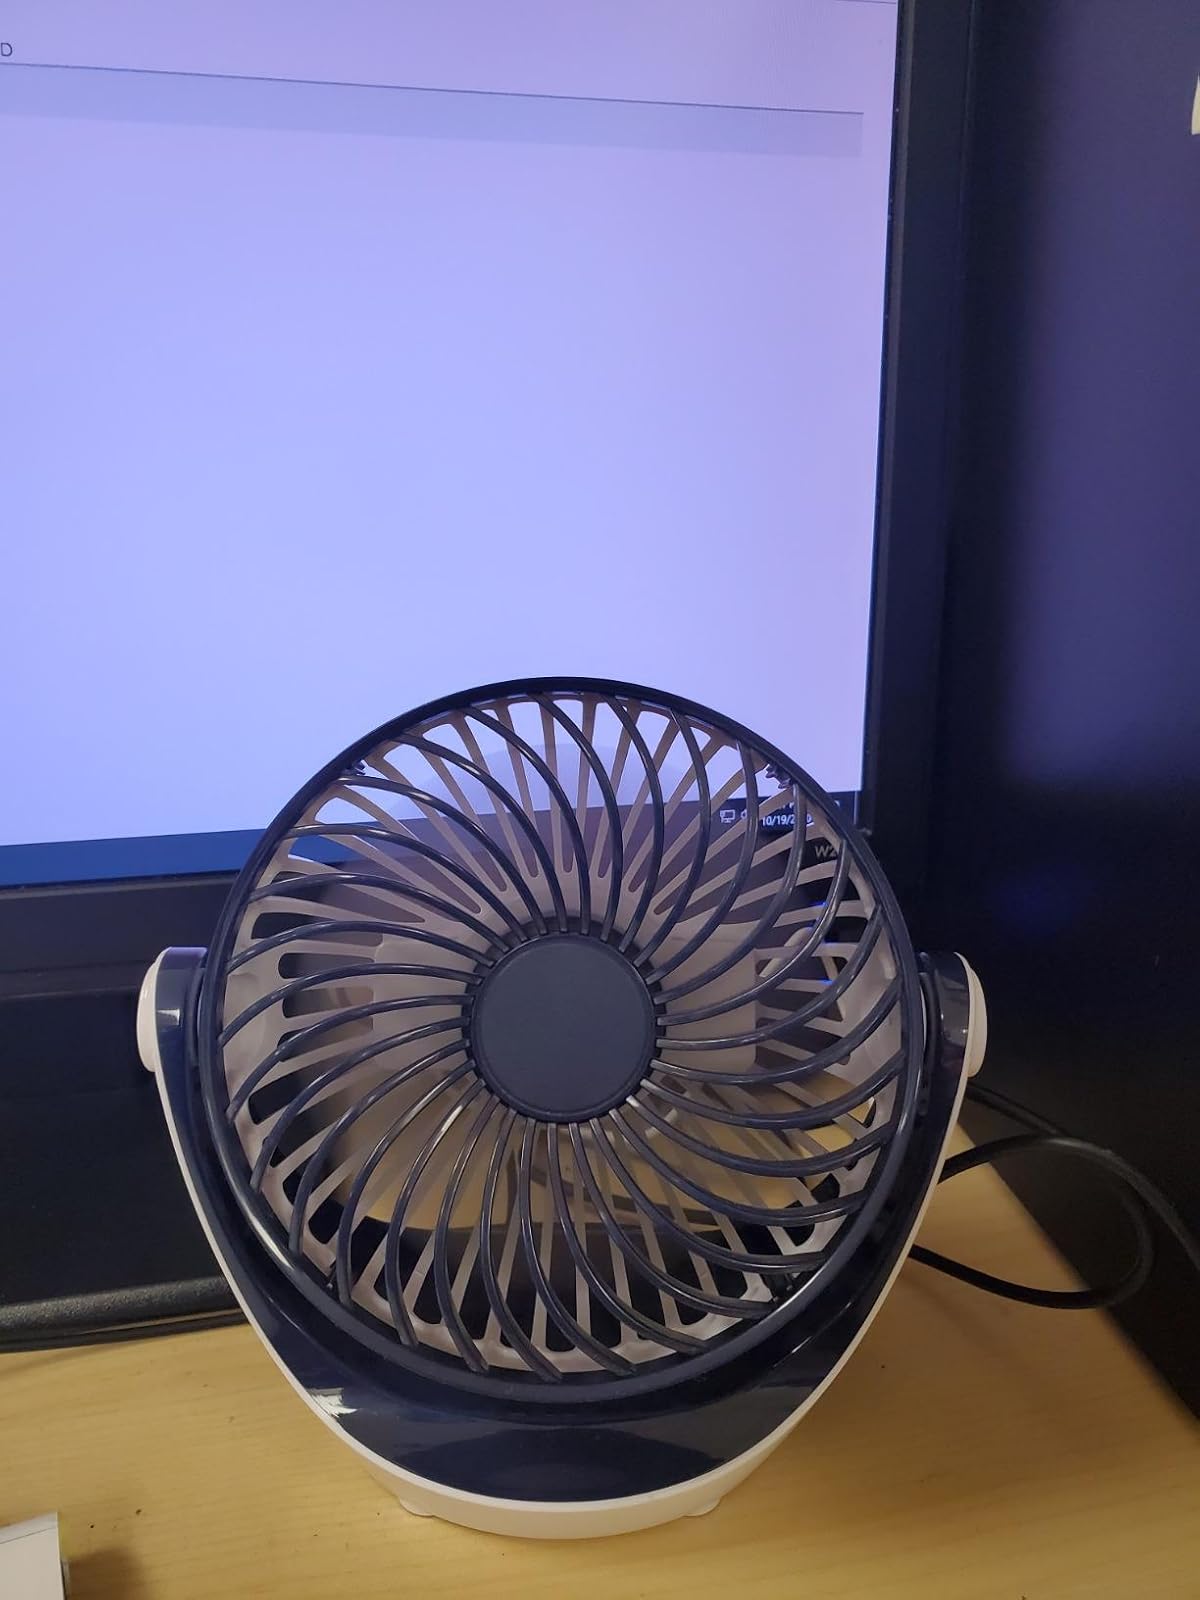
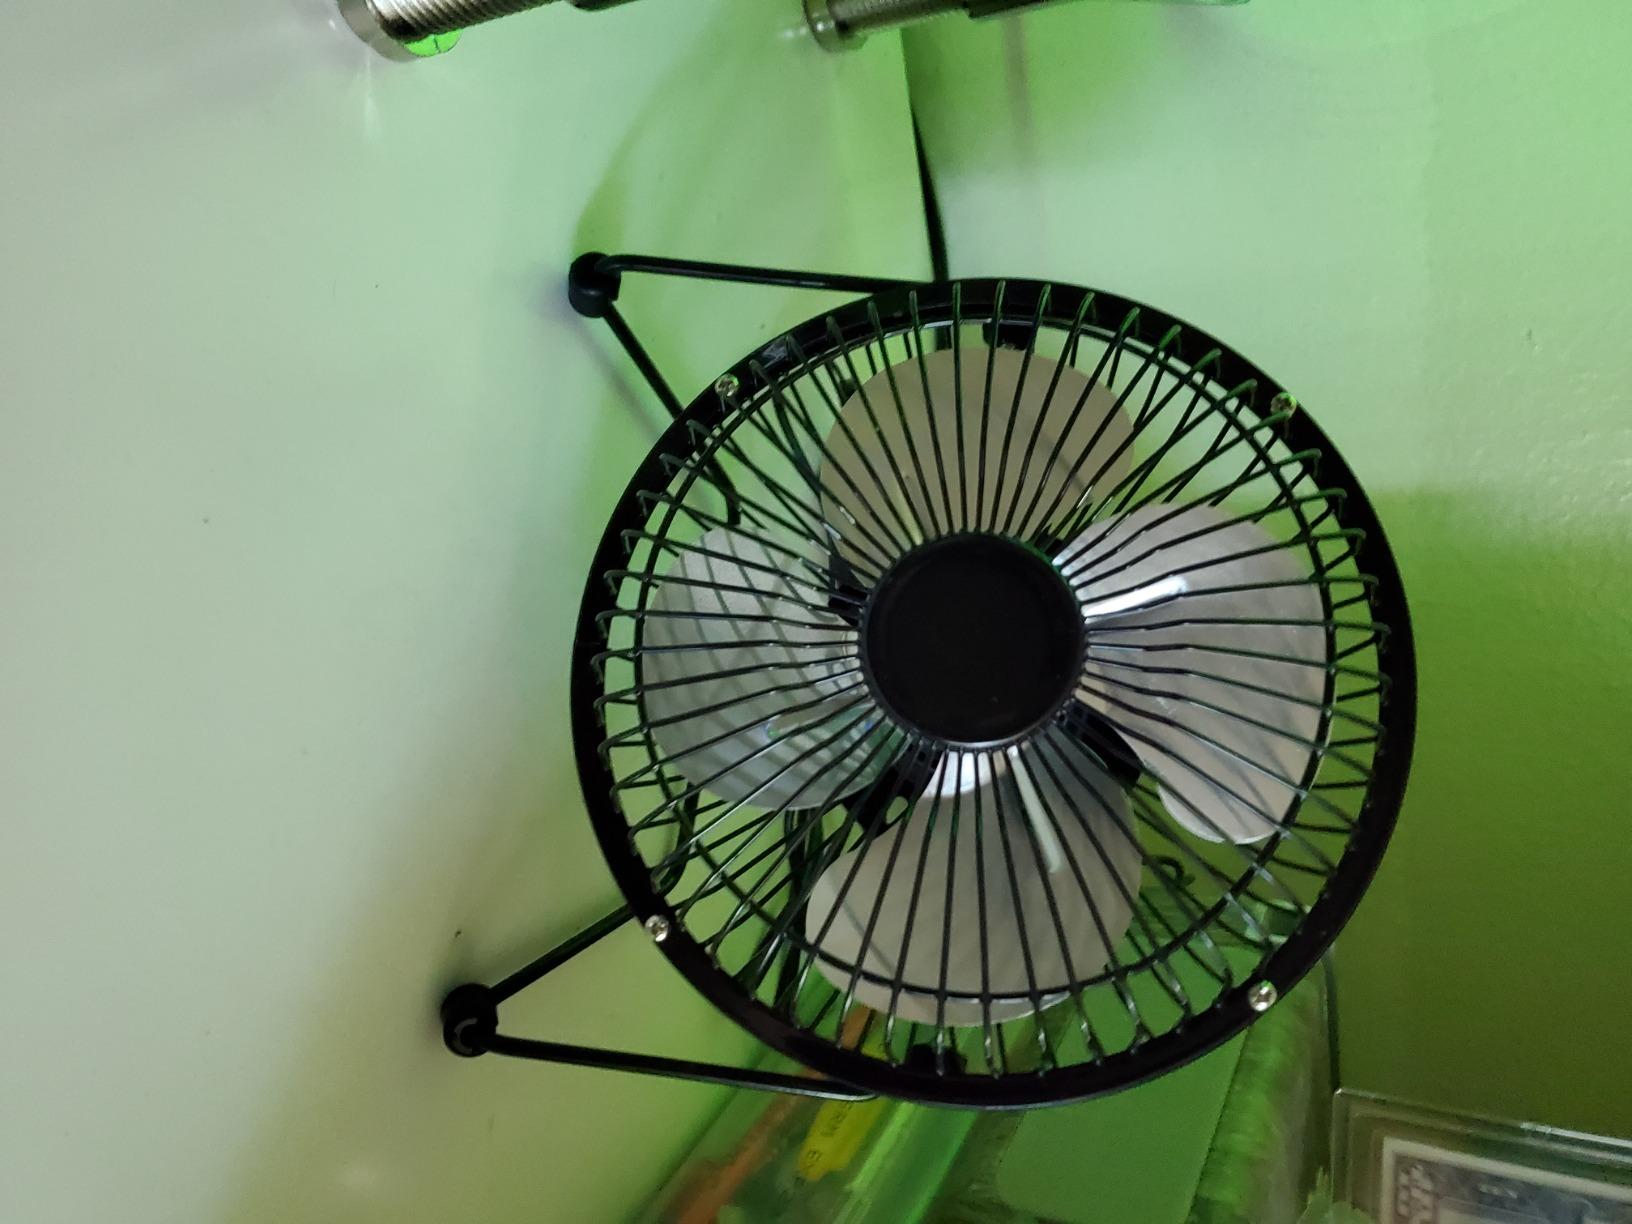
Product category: fan
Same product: no